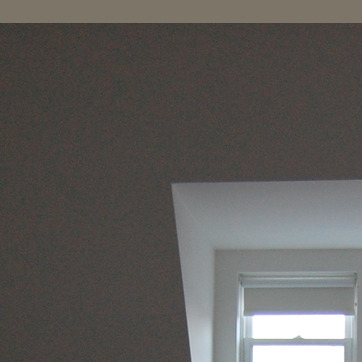
Material: painted